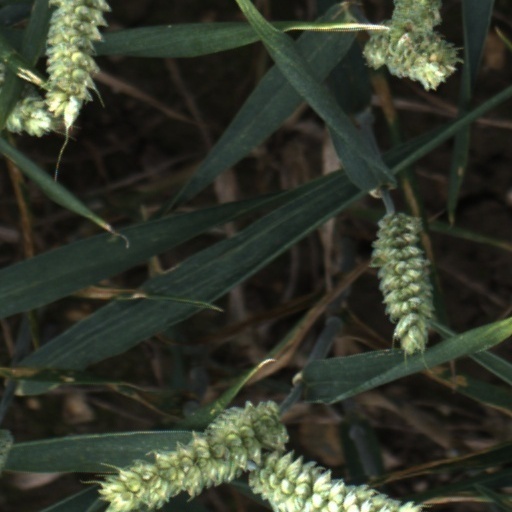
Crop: wheat